Law Society of Ontario

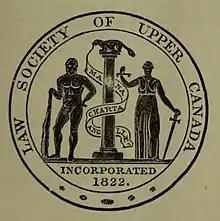
Seal of the Society, 1889

The Law Society of Upper Canada was established in 1797 to regulate the legal profession in the British colony of Upper Canada and is the oldest self-governing body in North America. The Society governed the legal profession in the coterminous Canada West from 1841 to 1867, and in Ontario since Confederation in 1867.